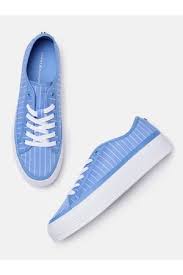
Label: Sneaker